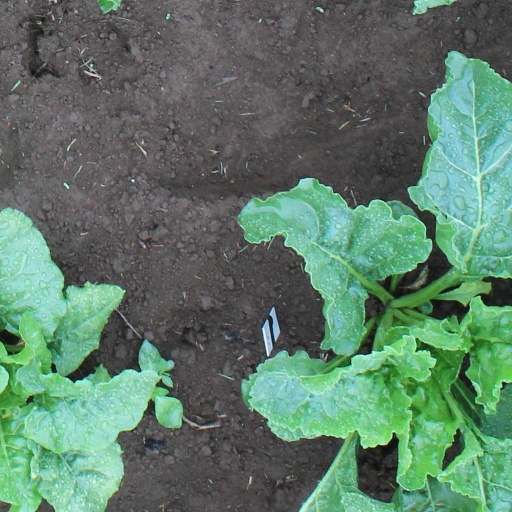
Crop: sugar beet